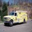
Label: truck